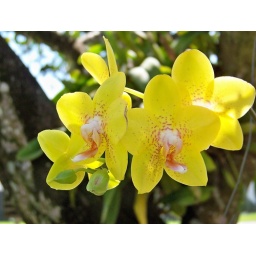
yellow orchids in the neighbor's tree